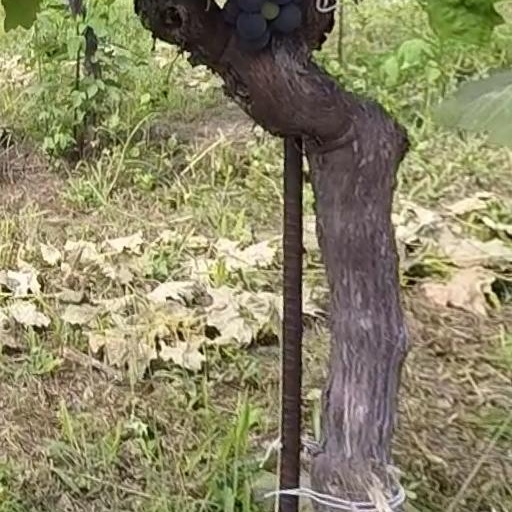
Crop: grape